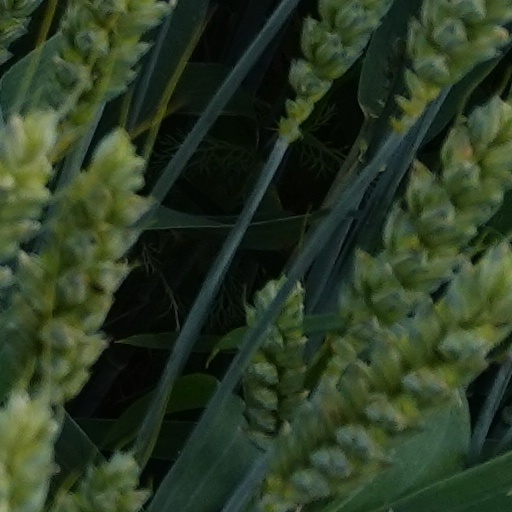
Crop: wheat